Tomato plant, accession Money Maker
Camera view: bottom (45 deg); turntable rotation: 90 degrees
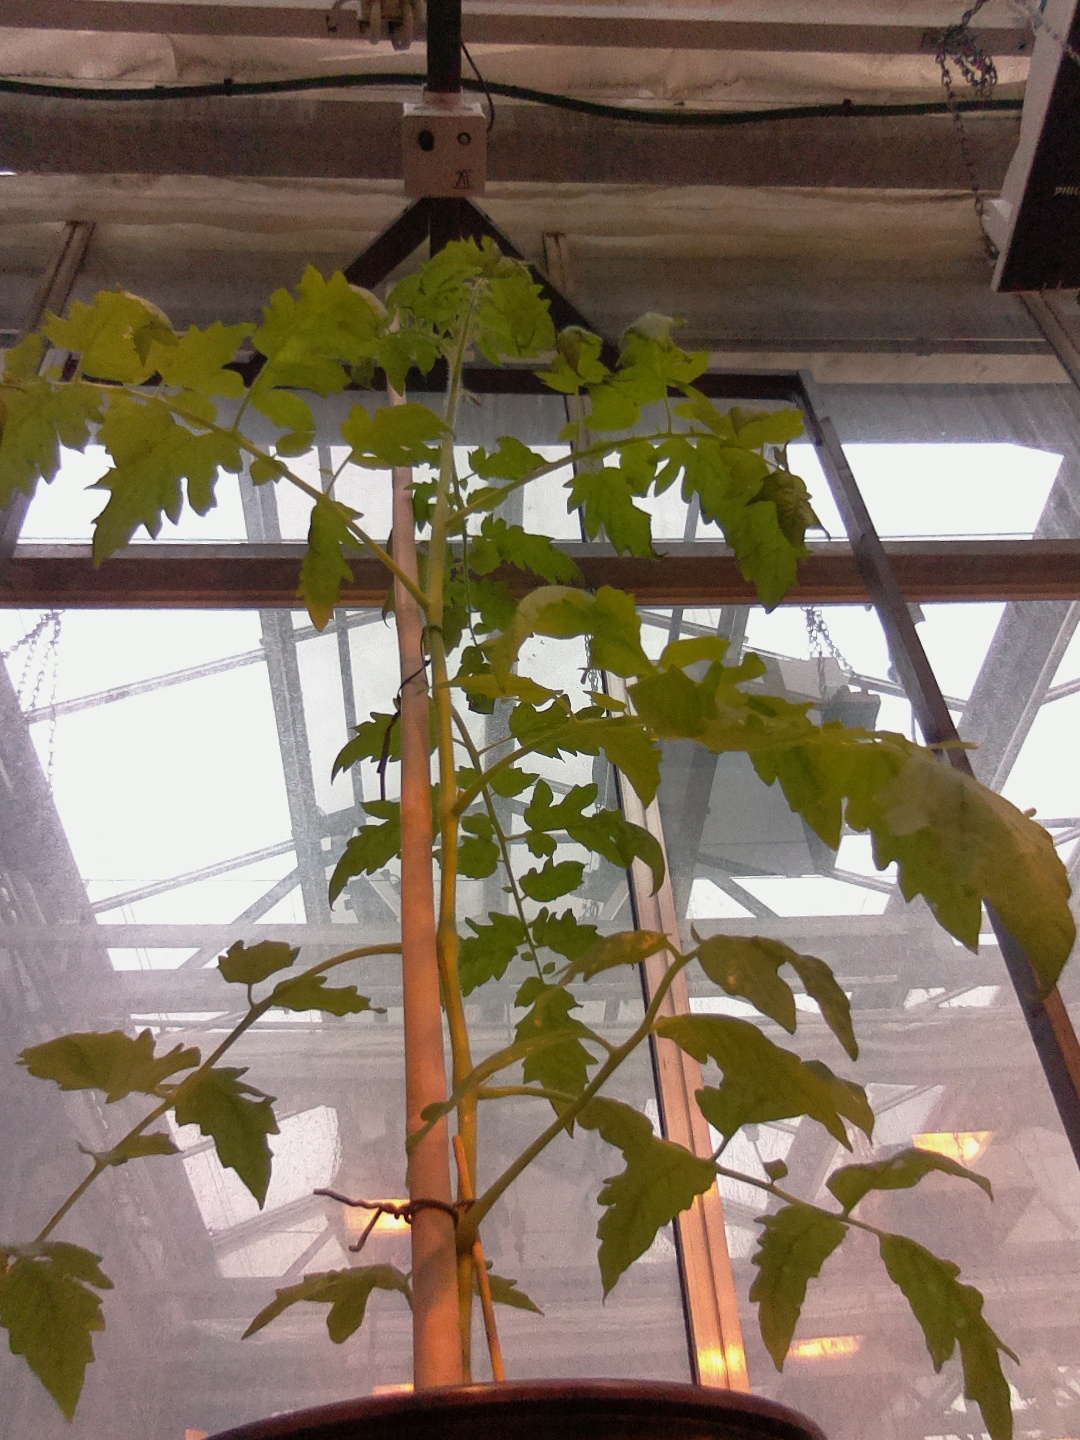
BBCH growth stage 54: 4 inflorescences visible